Stealth game

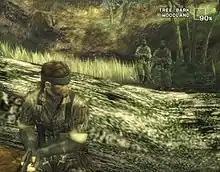
"" (2004) introduced camouflage to the stealth genre as can be seen with the "camo index" in the top-right corner.

In 2004, "" introduced camouflage to the genre. Set in a jungle, the game emphasized infiltration in a natural environment, along with survival aspects such as food capture, healing, and close-quarters combat. The game was also notable for its infamous stealth battle with a sniper, in which the player confronts the nearly invisible enemy in a boss fight that can take hours to complete. The following year, the updated version "" added an online multiplayer mode to the game with stealth elements.